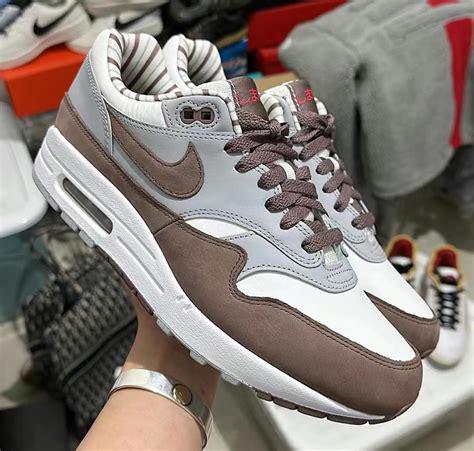
Brand: Nike
Model: Air Force Max